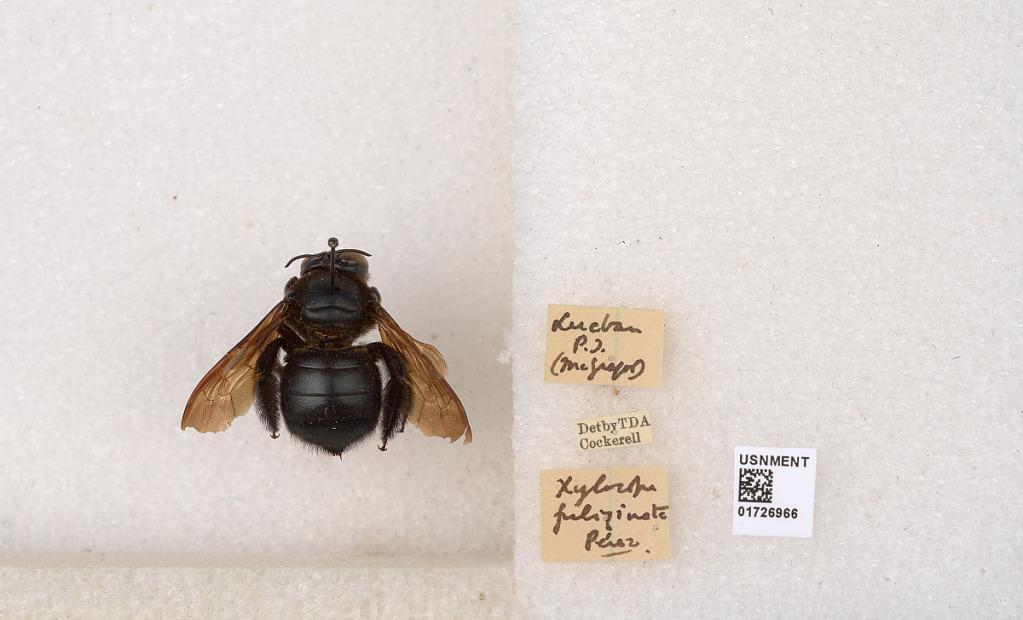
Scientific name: Xylocopa (Zonohirsuta) fuliginata Pérez
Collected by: McGregor
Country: Philippines
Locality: Lucban
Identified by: Cockerell, T. D. A.